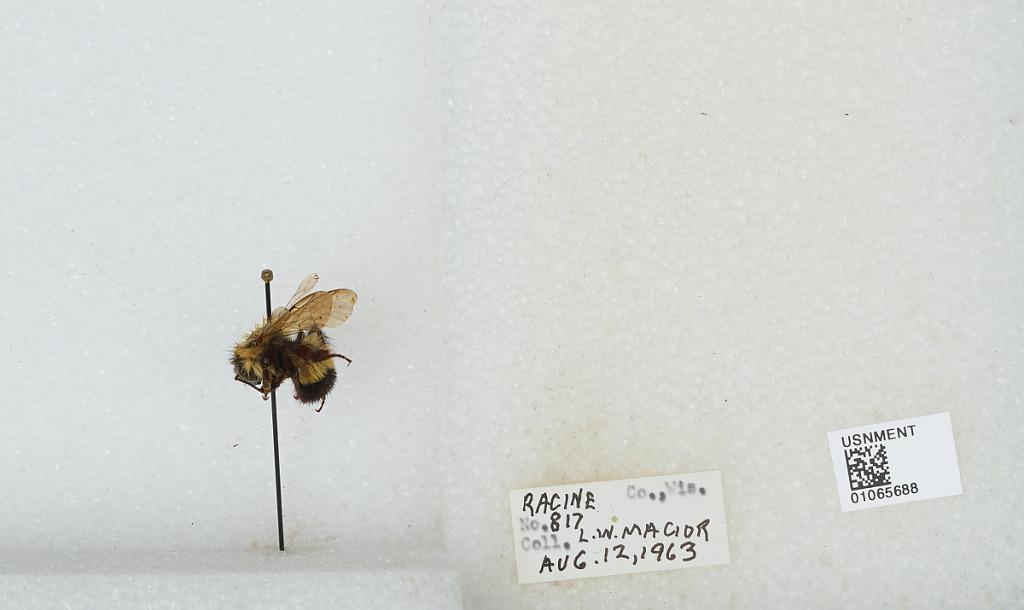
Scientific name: Bombus (Bombus) affinis Cresson
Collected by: L. Macior
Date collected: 1963-8-12
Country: United States
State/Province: Wisconsin
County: Racine
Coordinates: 42.78, -87.76